New Zealand men's national football team

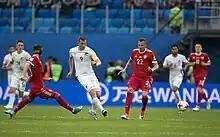
New Zealand playing against Russia in the 2017 FIFA Confederations Cup.

Since the 1990s, United States college soccer has played a significant role in the development of New Zealand players. This influence began when former Scotland international Bobby Clark returned to the US after his 1994–96 stint as New Zealand head coach to take the head coaching job at Stanford University (he now holds the same position at Notre Dame). Clark began recruiting in New Zealand, and former New Zealand national players Ryan Nelsen and Simon Elliott played for him at Stanford. The trend that Clark started has continued to the present; more than two dozen New Zealanders are now playing for NCAA Division I men's programmes in the US. A common next step in these players' career paths is a stint in Major League Soccer; ESPN soccernet journalist Brent Latham speculated in a March 2010 story that New Zealand's 2010 World Cup squad could have more MLS players than the US squad.